Surjit Singh Rihal

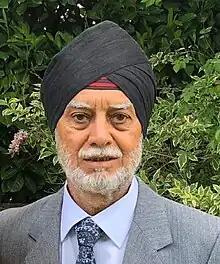
Surjit Singh Rihal in 2023

Surjit Singh Rihal (born 14 November 1948) is a Kenyan field hockey player.